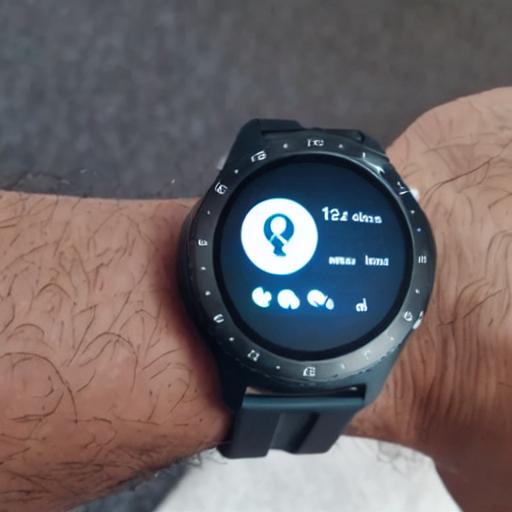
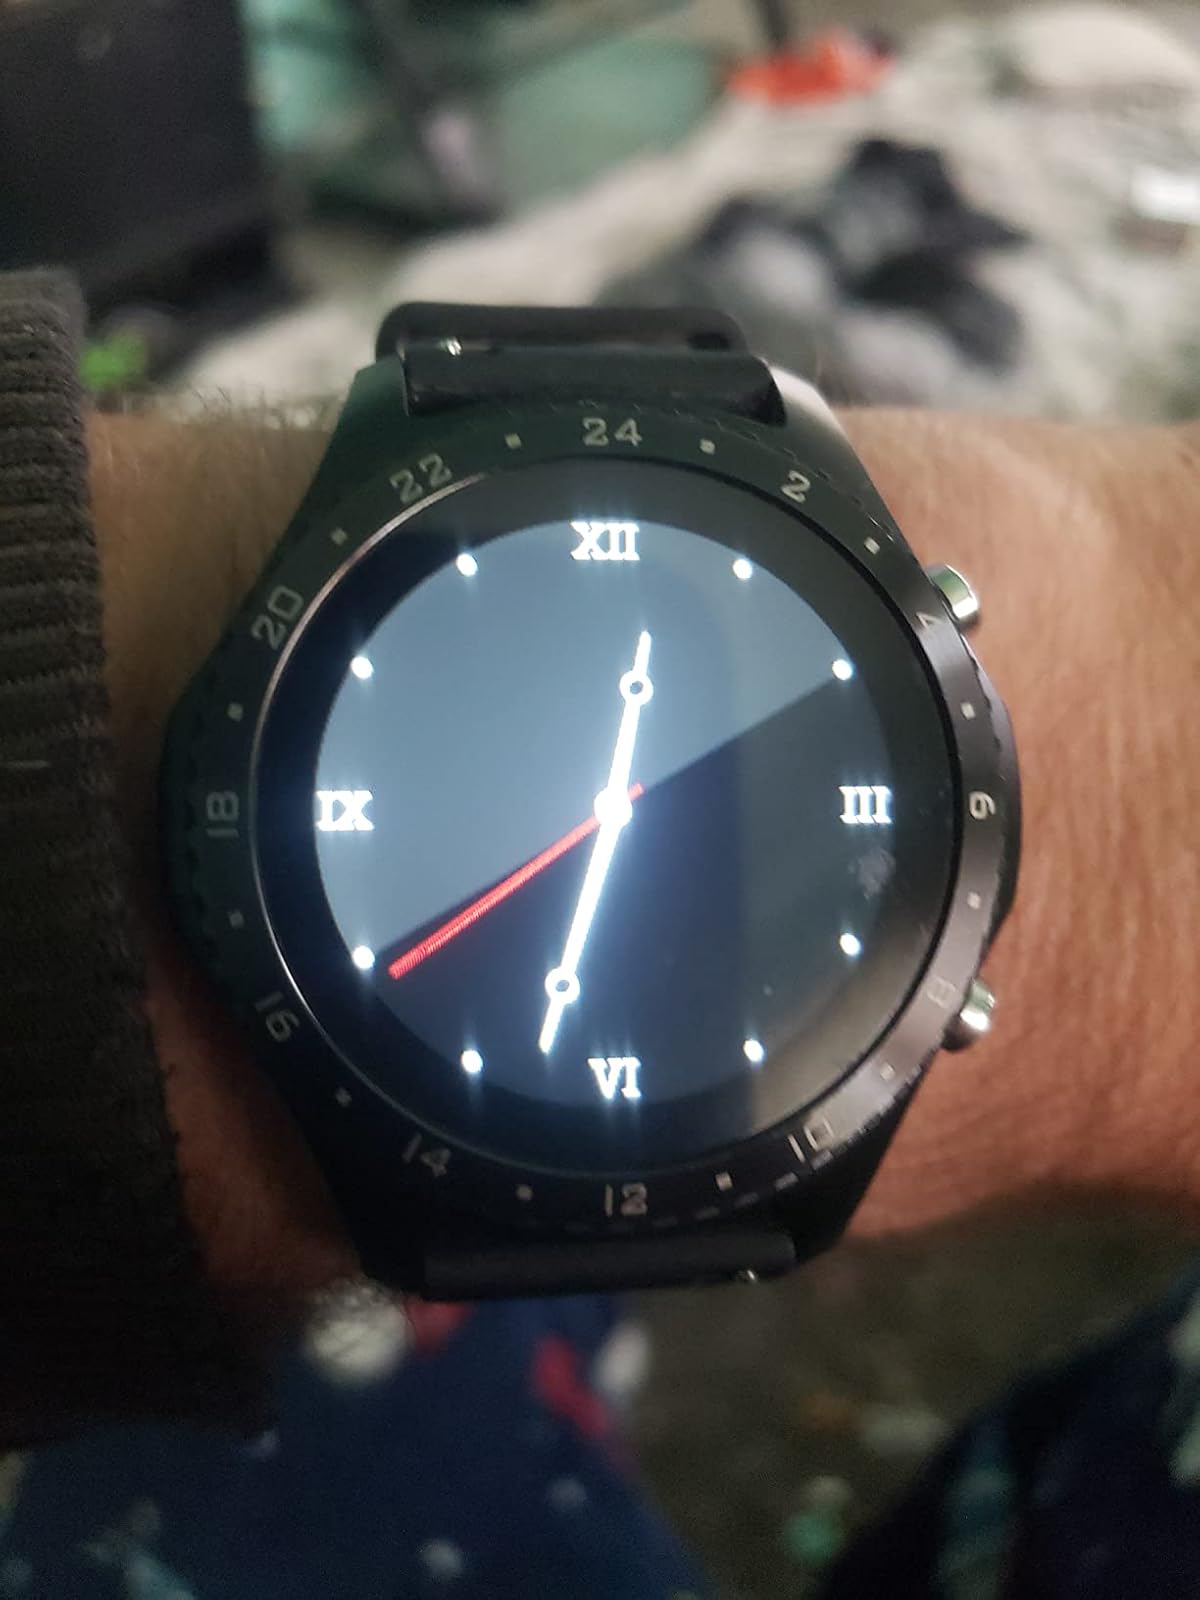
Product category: smartwatch
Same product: no